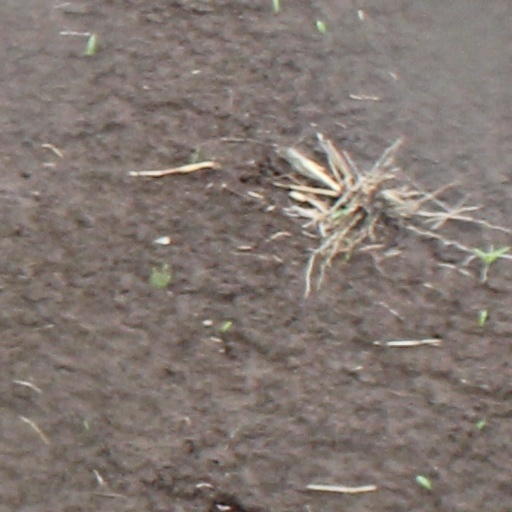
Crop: wheat